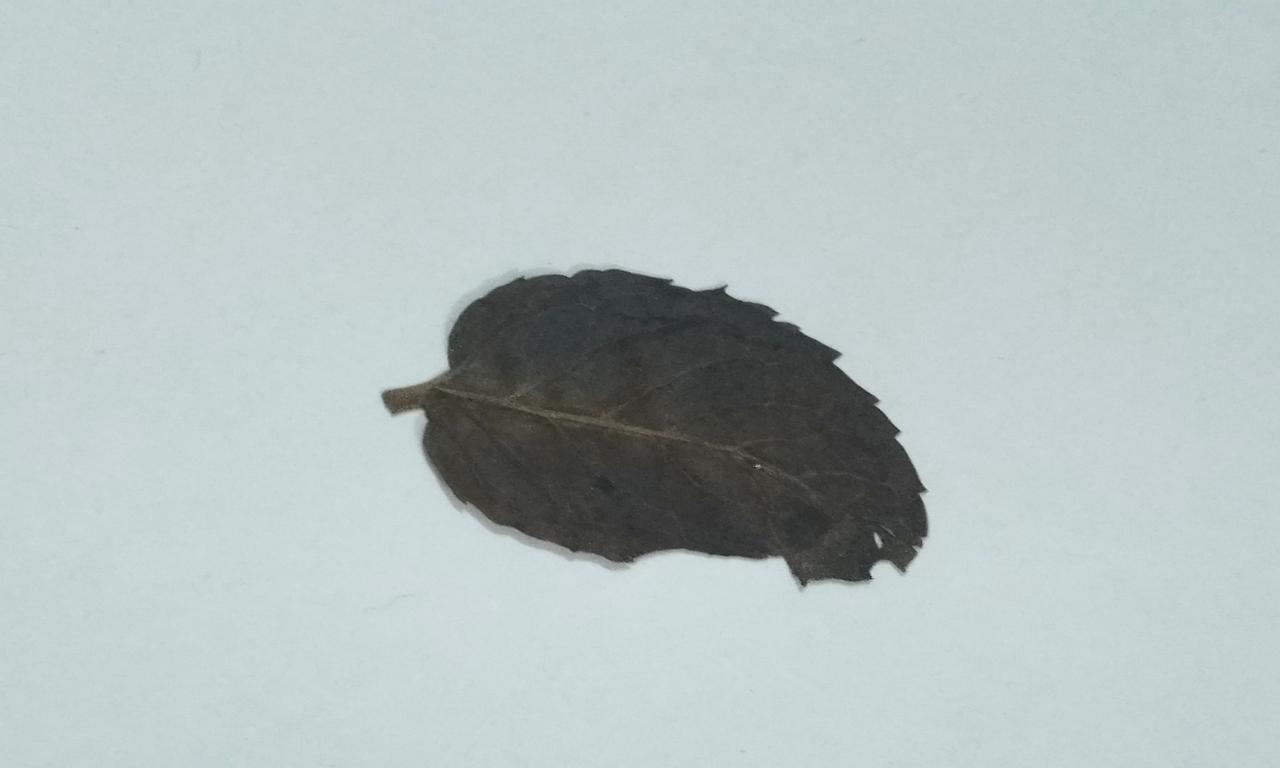
Label: Dried